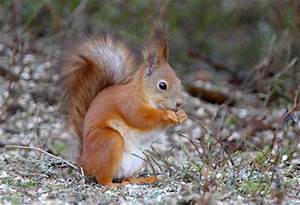
Label: squirrel